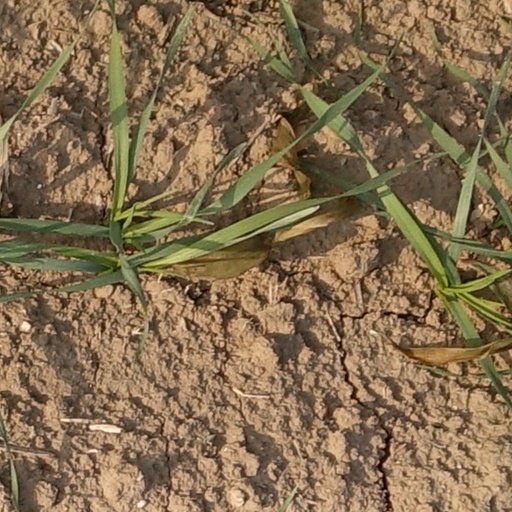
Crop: wheat